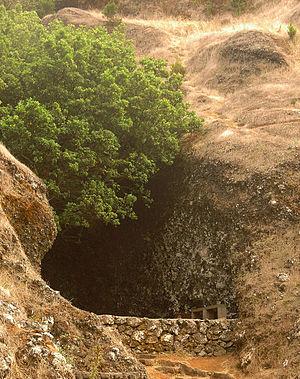
Le Garoé ou l'Arbre saint est un arbre d'El Hierro, une île espagnole de l'archipel des Canaries. Il servait d'arbre fontaine aux aborigènes Guanches qui récupéraient à son pied l'eau des brumes ou du brouillard : des gouttelettes voletaient dans l'air et, dans ce cas, elles étaient attrapées en grande quantité par la canopée du Garoé - elles étaient sans cesse renouvelées par un vent tourbillonnant dans une reculée - jusqu'à former par coalescence des gouttes qui tombaient par gravité. Le Garoé a existé jusqu'en 1604 voire 1610 soit bien après la conquête de l'île en 1405 par Jean IV de Béthancourt qui travaillait avec l'accord du roi de Castille. Il est représenté, sous le nom d'Arbre Saint, sur les armes ou armoiries de l'île depuis les premières armoiries. Un nouveau Garoé a été planté en lieu et place de l'ancien en 1947. Il recueille de l'eau tout comme l'ancien qui est mis en valeur dans le cadre du développement durable et de la transition énergétique; le Garoé est l'image ou la métaphore de la nouvelle centrale hydro-éolienne 100% énergies renouvelables, inaugurée le 27 juin 2014.